Catholic higher education

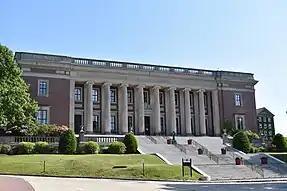
Dinand Library at the College of the Holy Cross in Worcester, Massachusetts, U.S.

Catholic higher education includes universities, colleges, and other institutions of higher education privately run by the Catholic Church, typically by religious institutes. Those tied to the Holy See are specifically called pontifical universities.